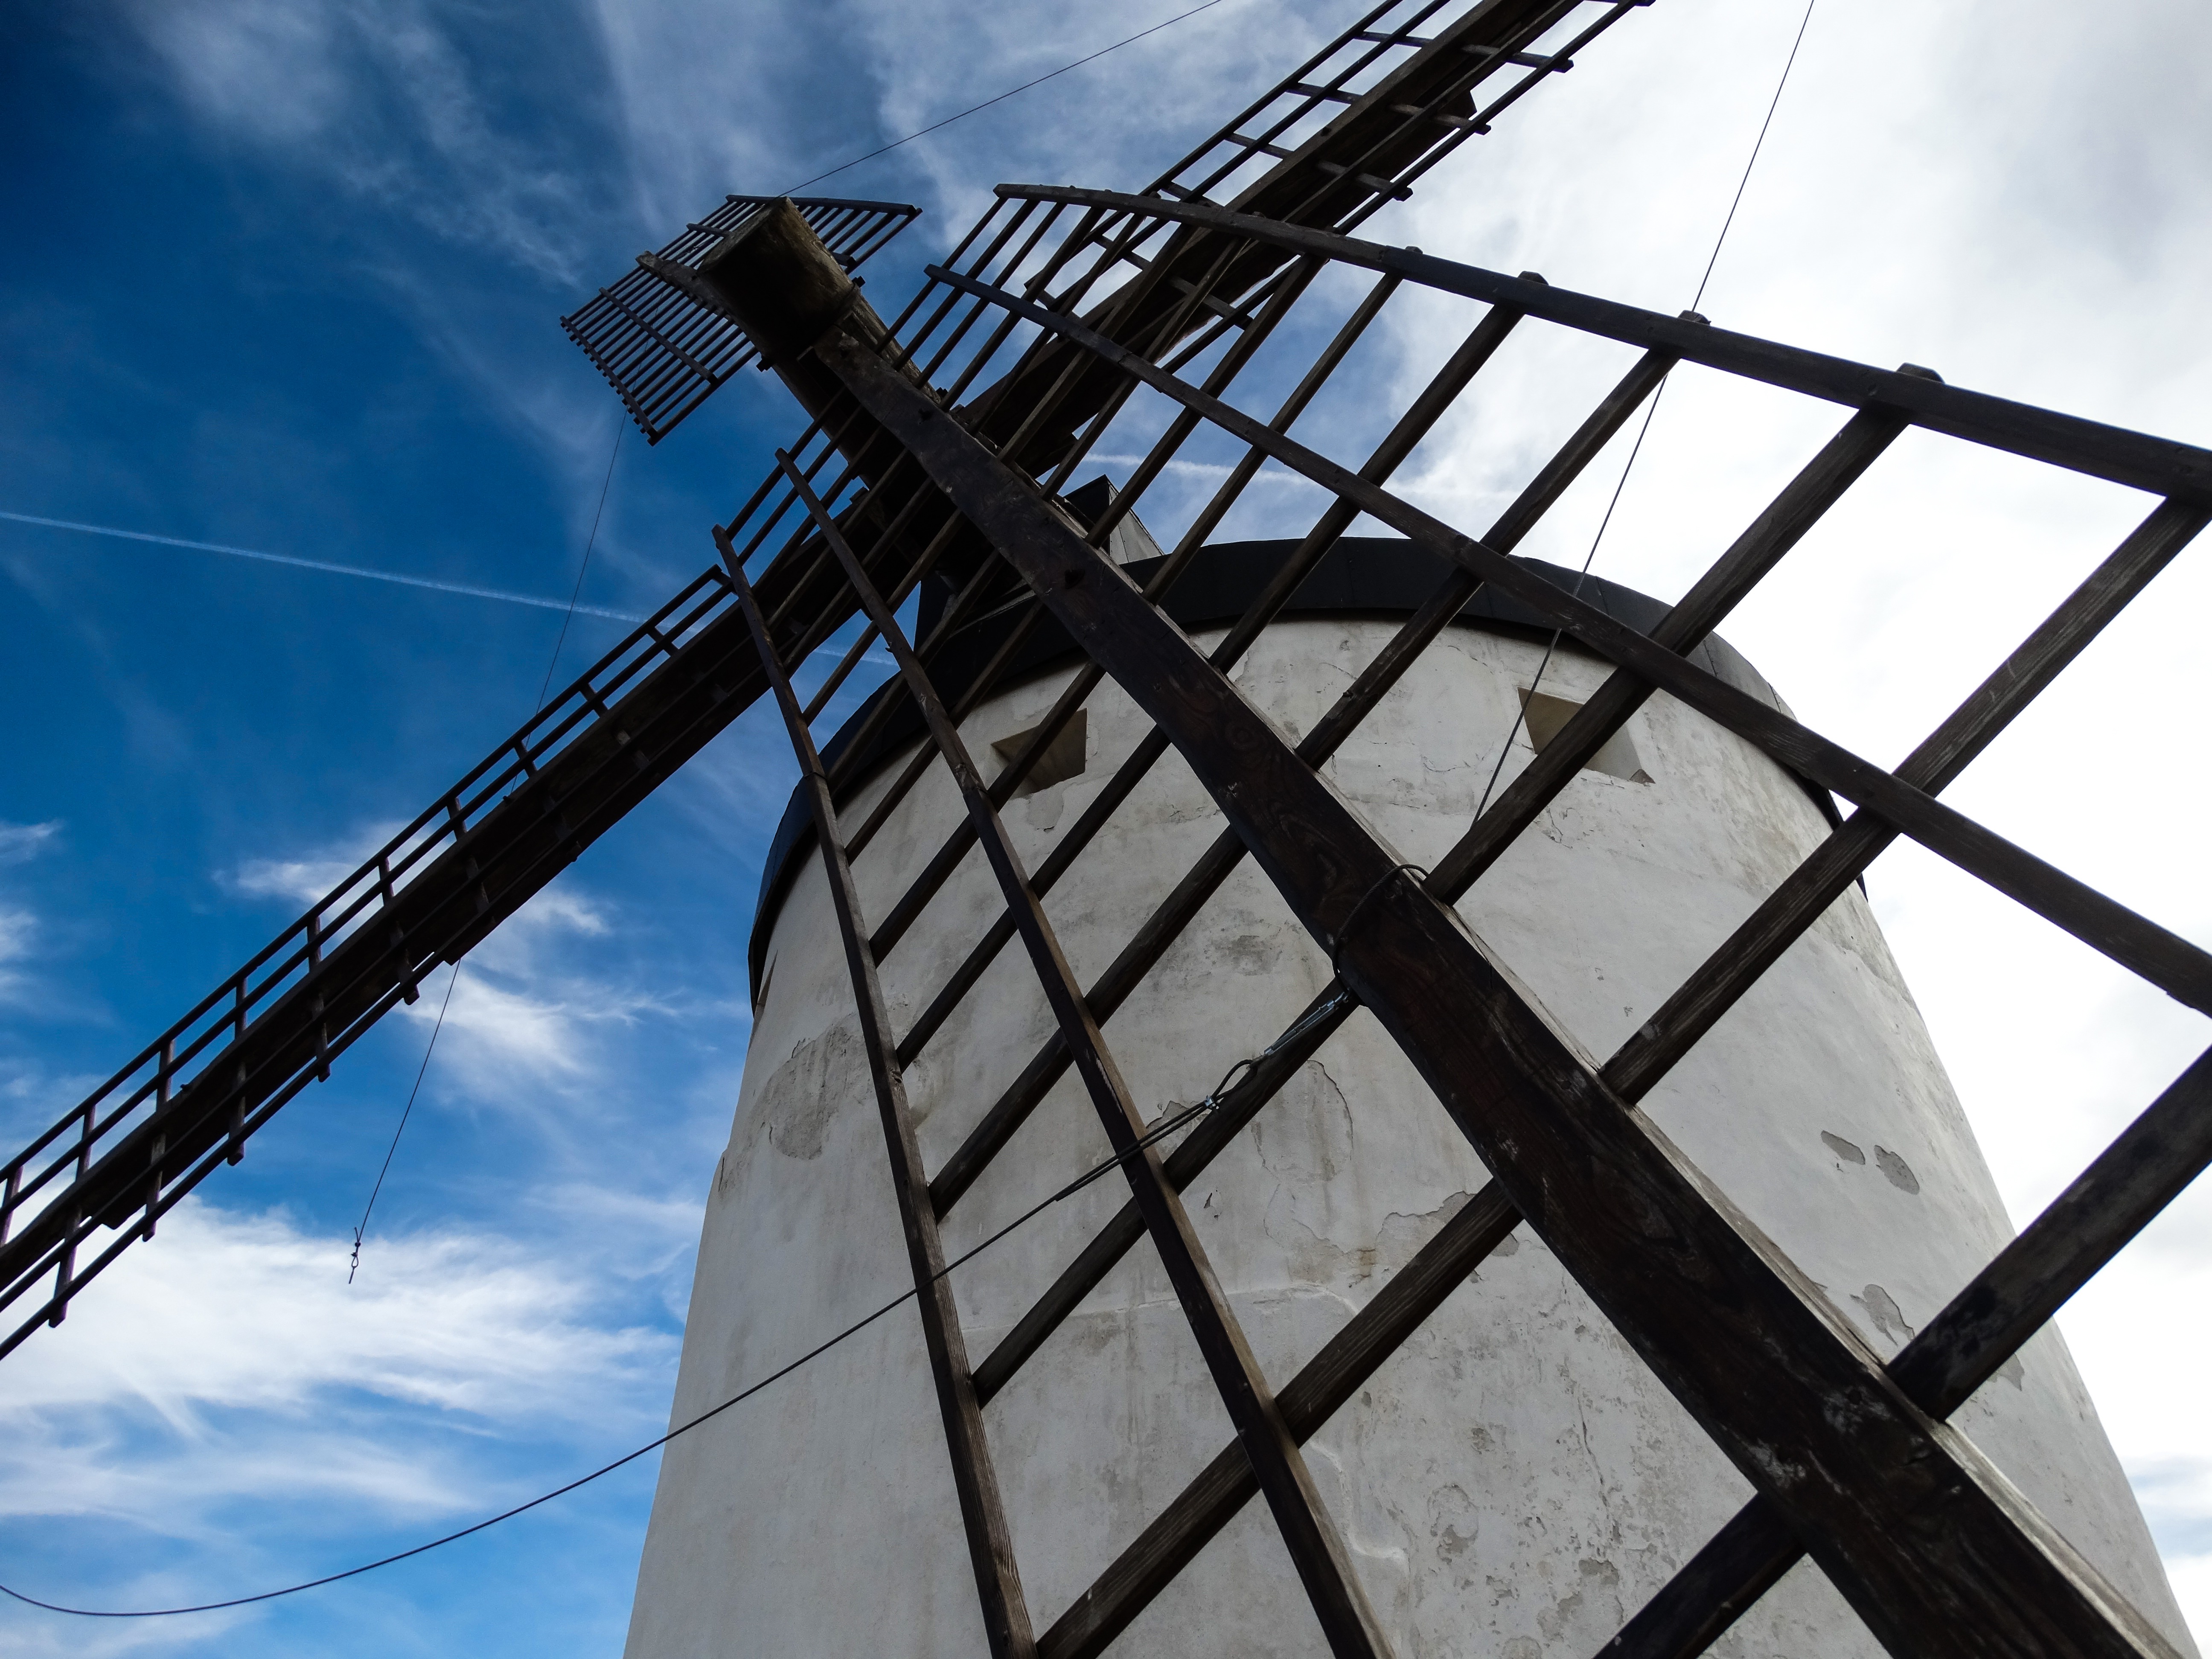
landscape, sky, sunset, windmill, wind, skyscraper, line, tower, mast, facade, blue, electricity, energy, mill, stain, renewable energy, ecological, transmission tower, don quixote, sky at sunset, outdoor structure, electrical supply, overhead power line